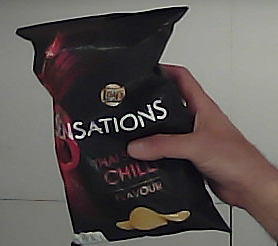
Product: lays_chill